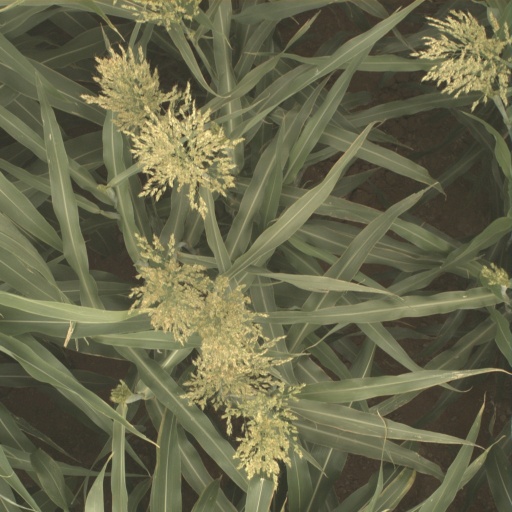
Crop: sorghum